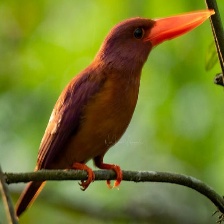
Species: RUDY KINGFISHER
Scientific name: HALCYON COROMANDA